2012 Chevrolet Detroit Belle Isle Grand Prix

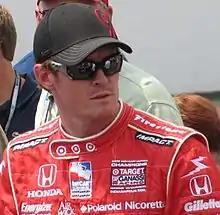
Scott Dixon qualified first, and led the race throughout to record his first win of 2012.

The race, the sixth of the season, began at 3:30 p.m. EST, and was televised live in the United States on ABC. Scott Dixon held his lead from pole position, with Will Power behind him. Justin Wilson made light contact with a wall during the first lap of the race, and pitted shortly after due to a flat right-rear tire. The team discovered additional damage to the suspension that required lengthy repairs, but he was able to return to the race. During the fifth lap, some teams reported that parts of the track were deteriorating, but it was not felt that any action needed to be taken. Three laps later, Rubens Barrichello, who had gained four places started suffering mechanical problems, which forced him to retire from the race after eleven laps. Wilson set the fastest lap of the race during the ninth lap, completing a circuit in 1 minute 12.0651 seconds. On lap 10, Ryan Hunter-Reay blocked Ryan Briscoe from passing him, drawing a warning from race director Beaux Barfield. Sébastien Bourdais, who, along with Alex Tagliani and Oriol Servia, was running his first street race of the season without a Lotus engine, had made it to seventh before suffering mechanical problems which curtailed his race after 24 laps. James Jakes, who was suffering from problems with his brakes throughout the early part of the race eventually retired on lap 36, having spent ten laps in the pits earlier trying to resolve the issue.